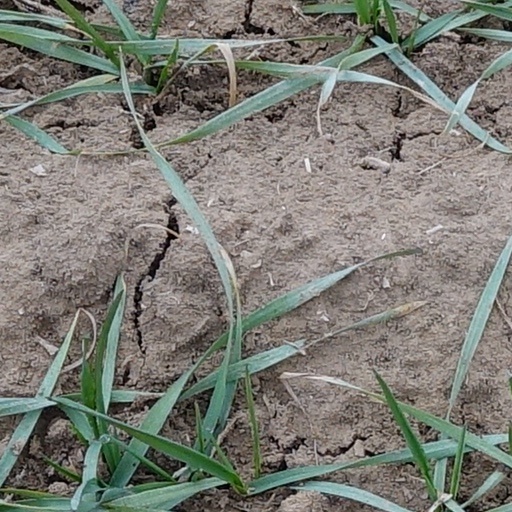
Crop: wheat